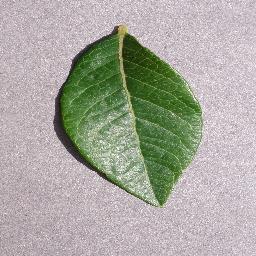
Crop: blueberry
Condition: healthy